Fiona Fussi

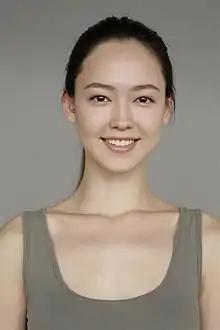

Fiona Fussi (born 25 January 1996) is a Singaporean fashion model and actress based in Singapore. She is best known as a celebrity model, and for being the winner of Elite Model Look Singapore 2011.